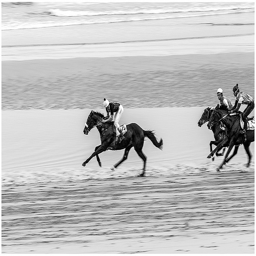
A group of people on horses run through the water.
The horses could be racing or just running with each other.
Three jockeys racing horses on a beach with waves in the background.
A black and white image of three people riding horses.
Jockeys racing horses across the sand at a beach.